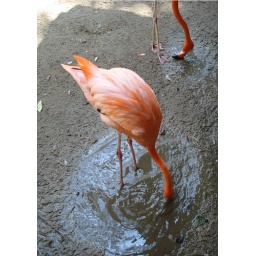
A flamingo feeding in a dirty puddle, the video of this is kinda cool